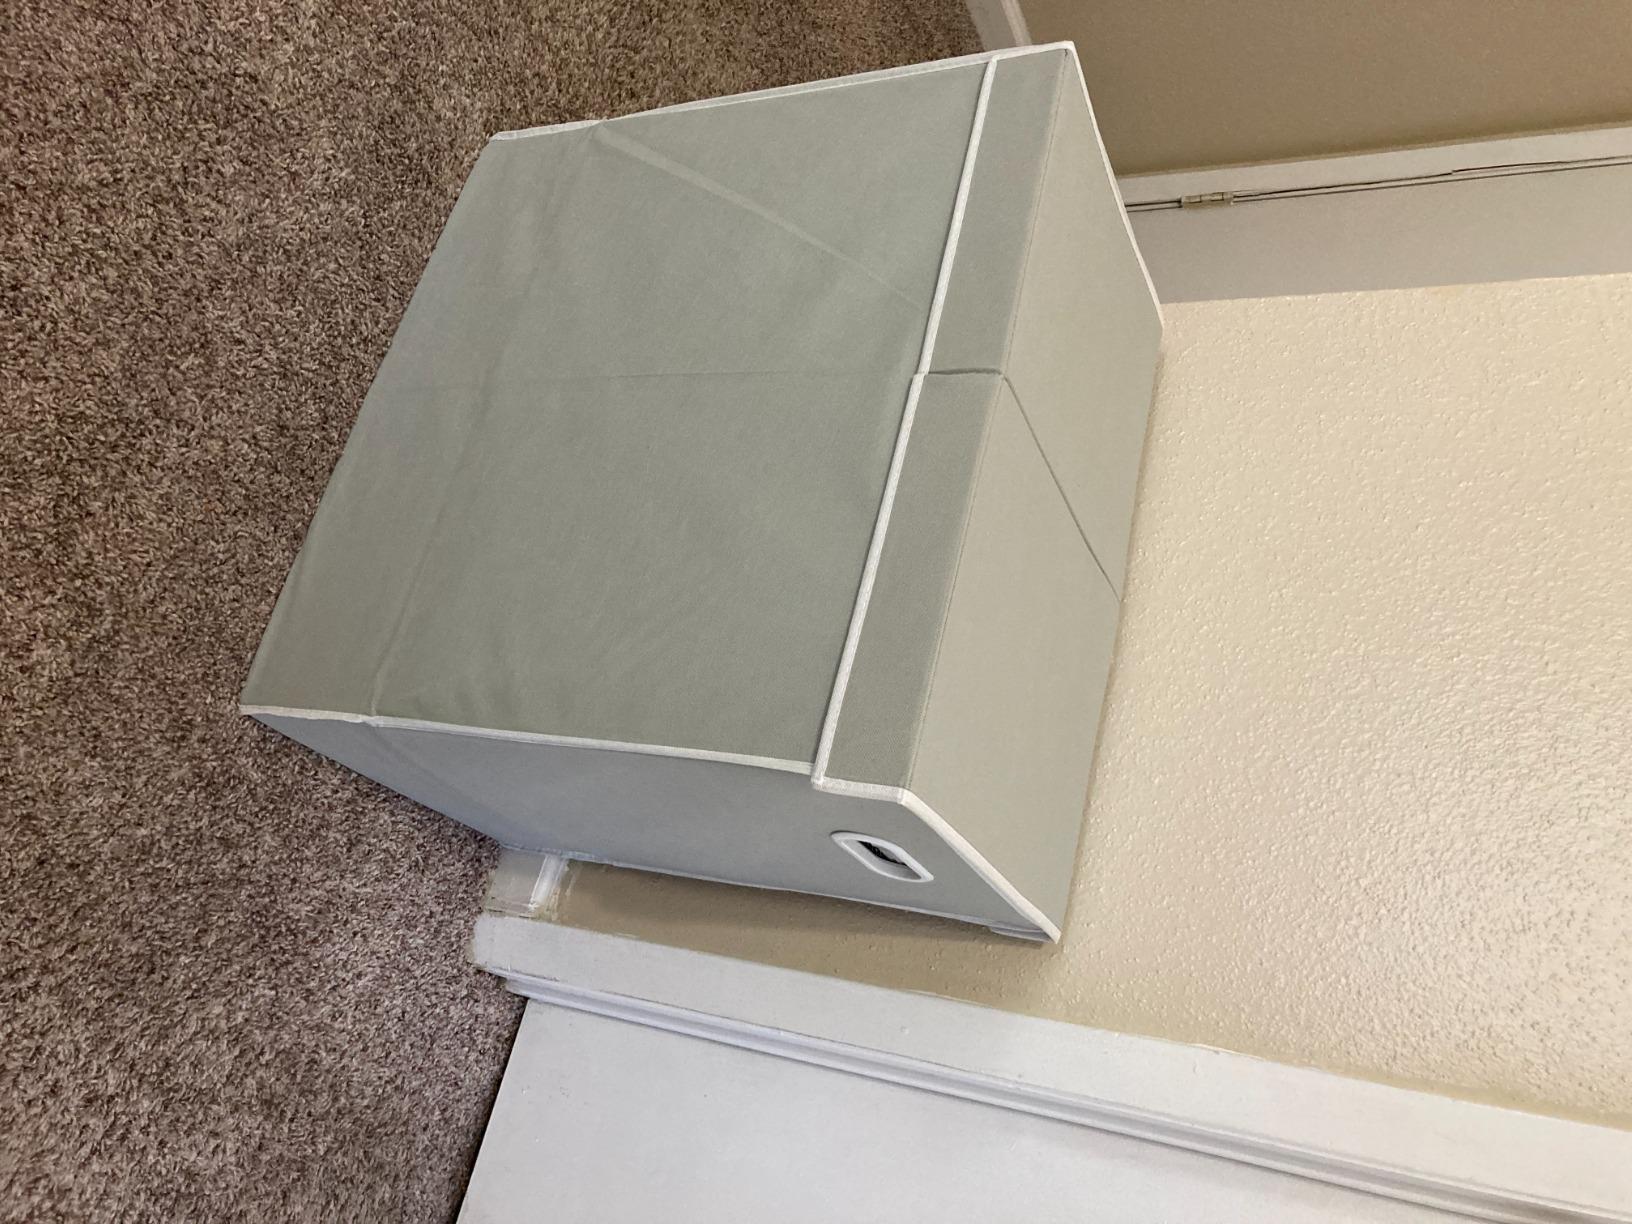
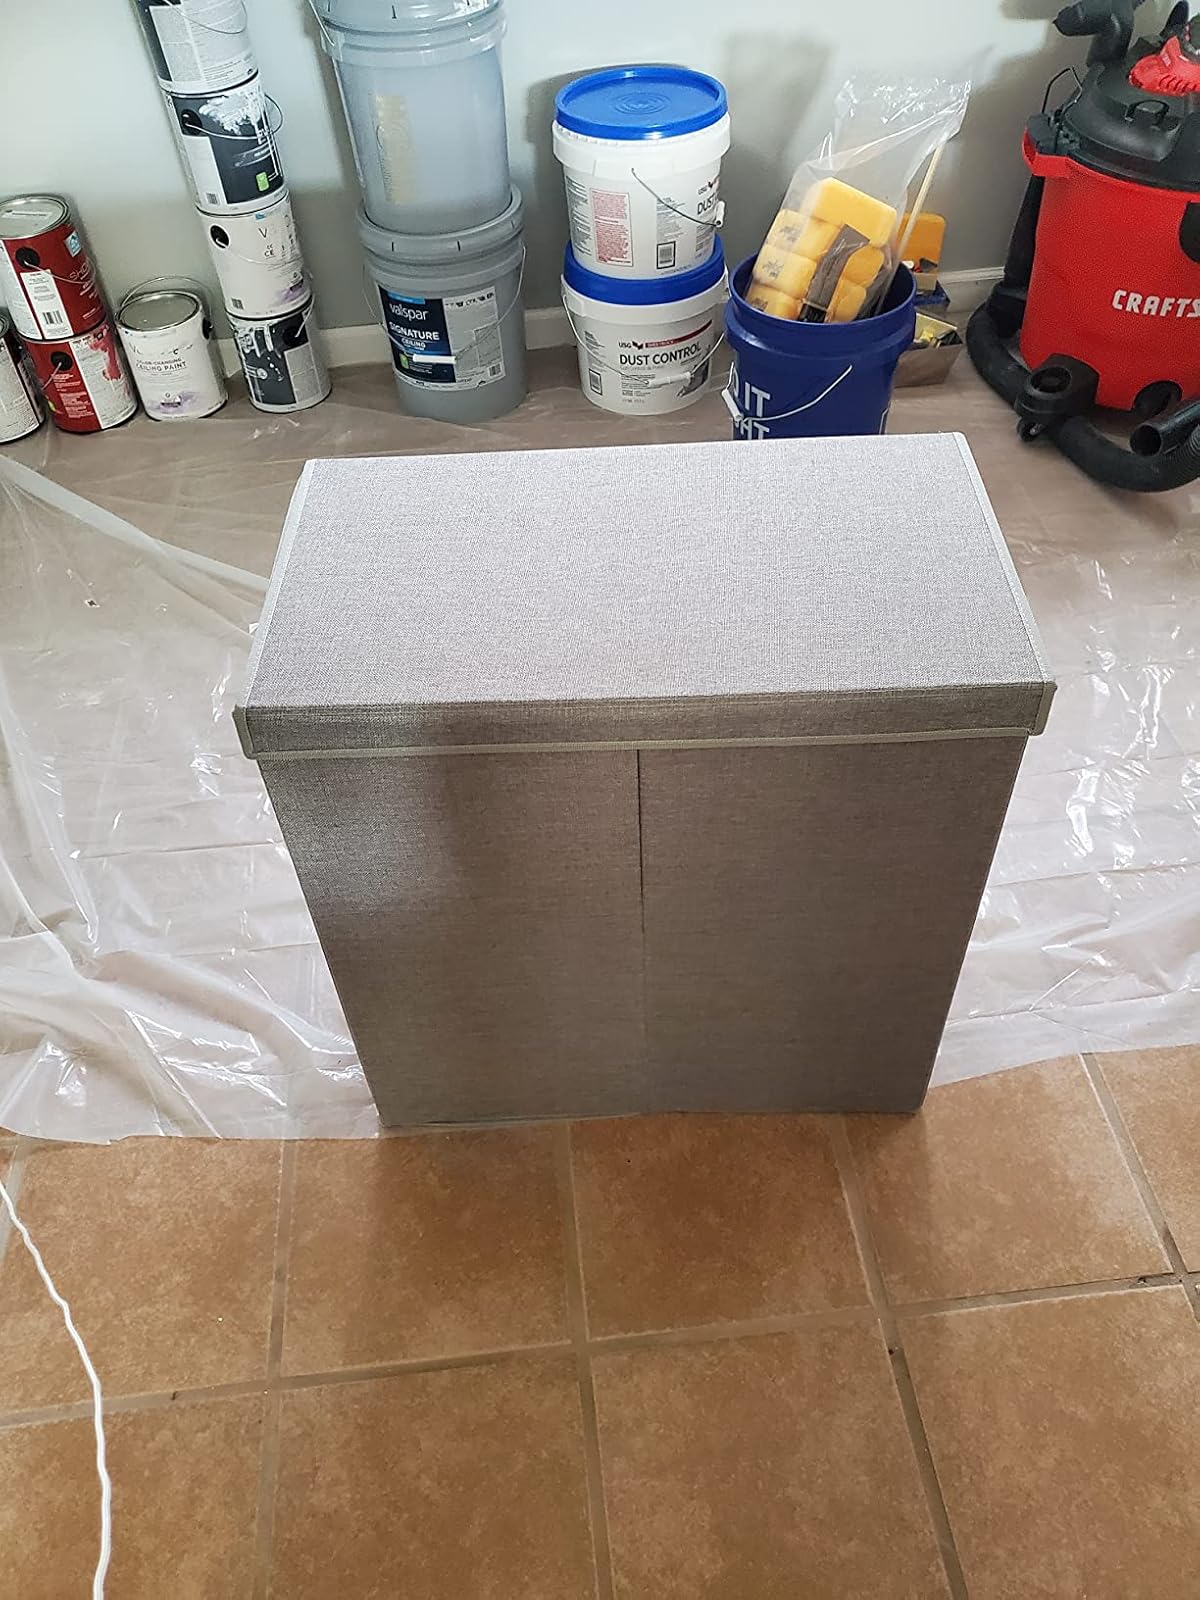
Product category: items_hamper
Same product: no